Polish–German Wars (1003–1018)

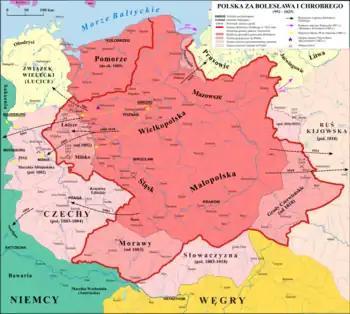
Map of Poland during the reign of Bolesław I the Brave with marked expeditions and major battles of the German–Polish Wars

The Polish–German Wars were wars consisted of a series of struggles in 1003–1018, between the Ottonian king Henry II of Germany (Holy Roman Emperor from 1014) and the Polish Piast ruler Bolesław I the Brave. The locus of conflict was the control of Lusatia and Upper Lusatia, as well as Bohemia, Moravia and Slovakia. The fighting ended with the Peace of Bautzen in 1018, which left Lusatia and Upper Lusatia as a fief of Poland, and Bohemia became a duchy in the Holy Roman Empire.